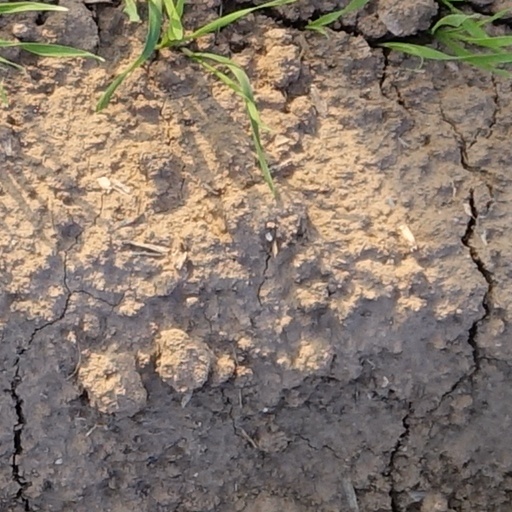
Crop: wheat